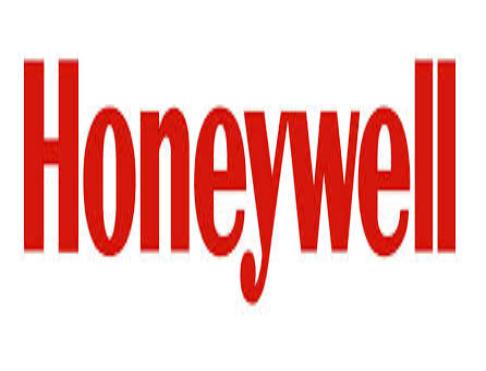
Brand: Honeywell
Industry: Necessities